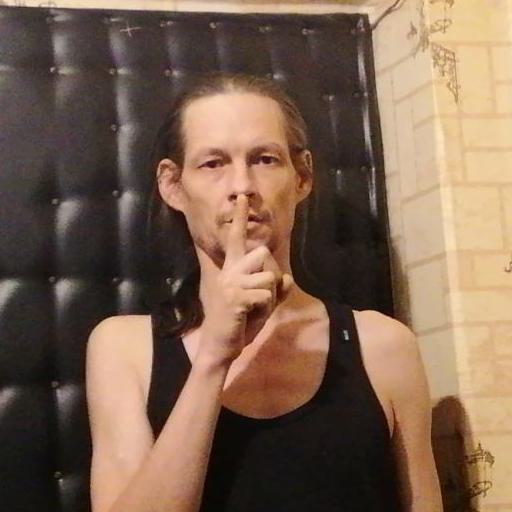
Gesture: mute